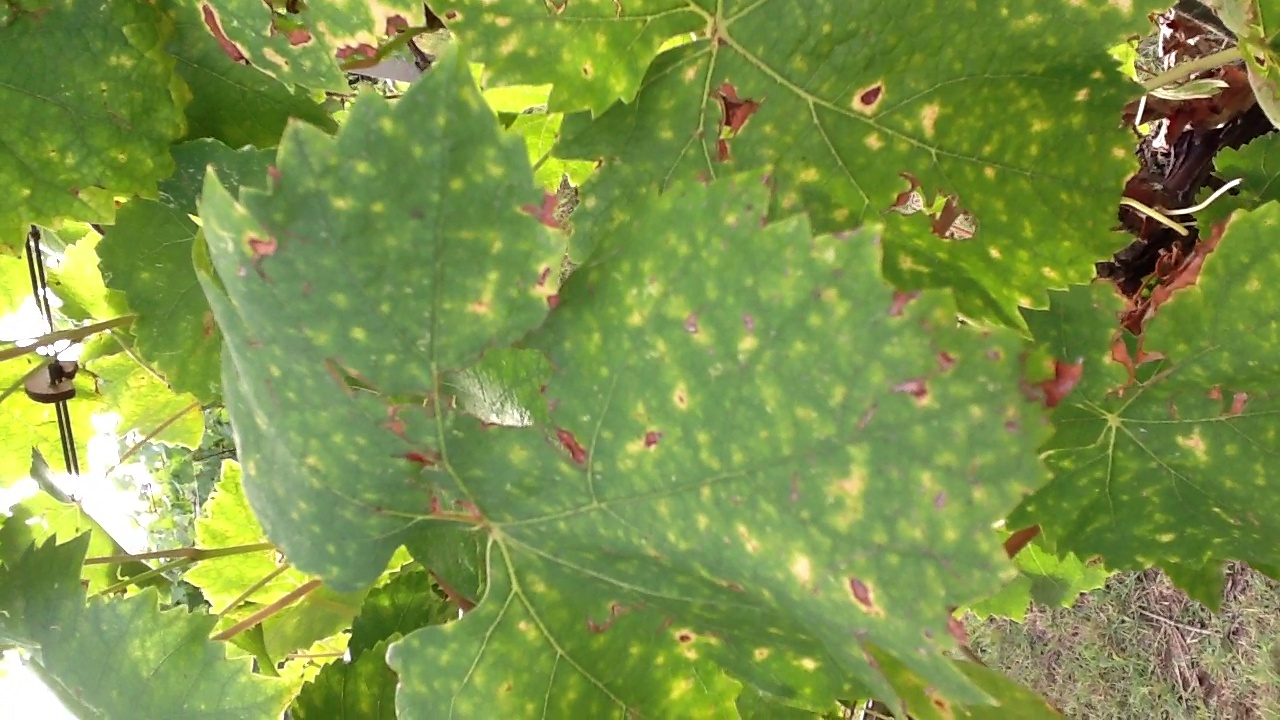
Label: esca